Those Country Kids

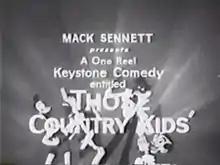

Those Country Kids is a 1914 American short comedy film starring Fatty Arbuckle and Mabel Normand, and directed by Fatty Arbuckle.